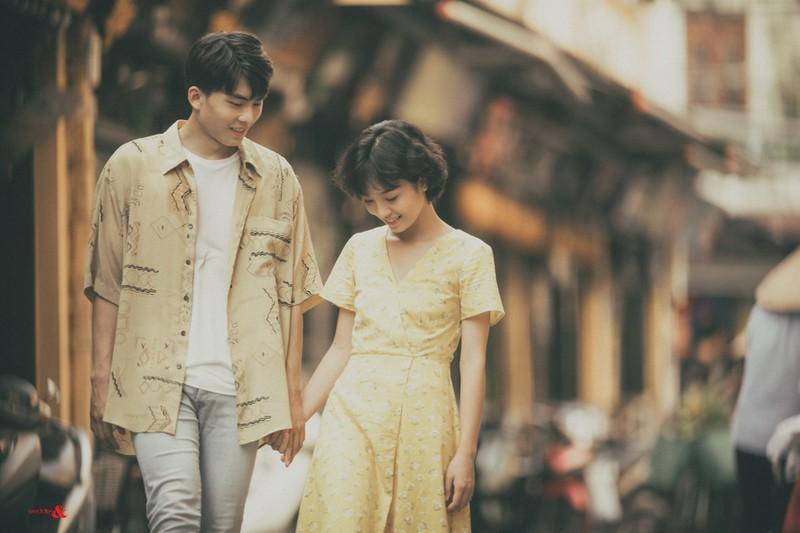
nam thanh niên đang nắm tay và nhìn về phía của cô gái